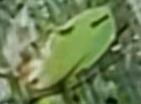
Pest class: english_grain_aphid